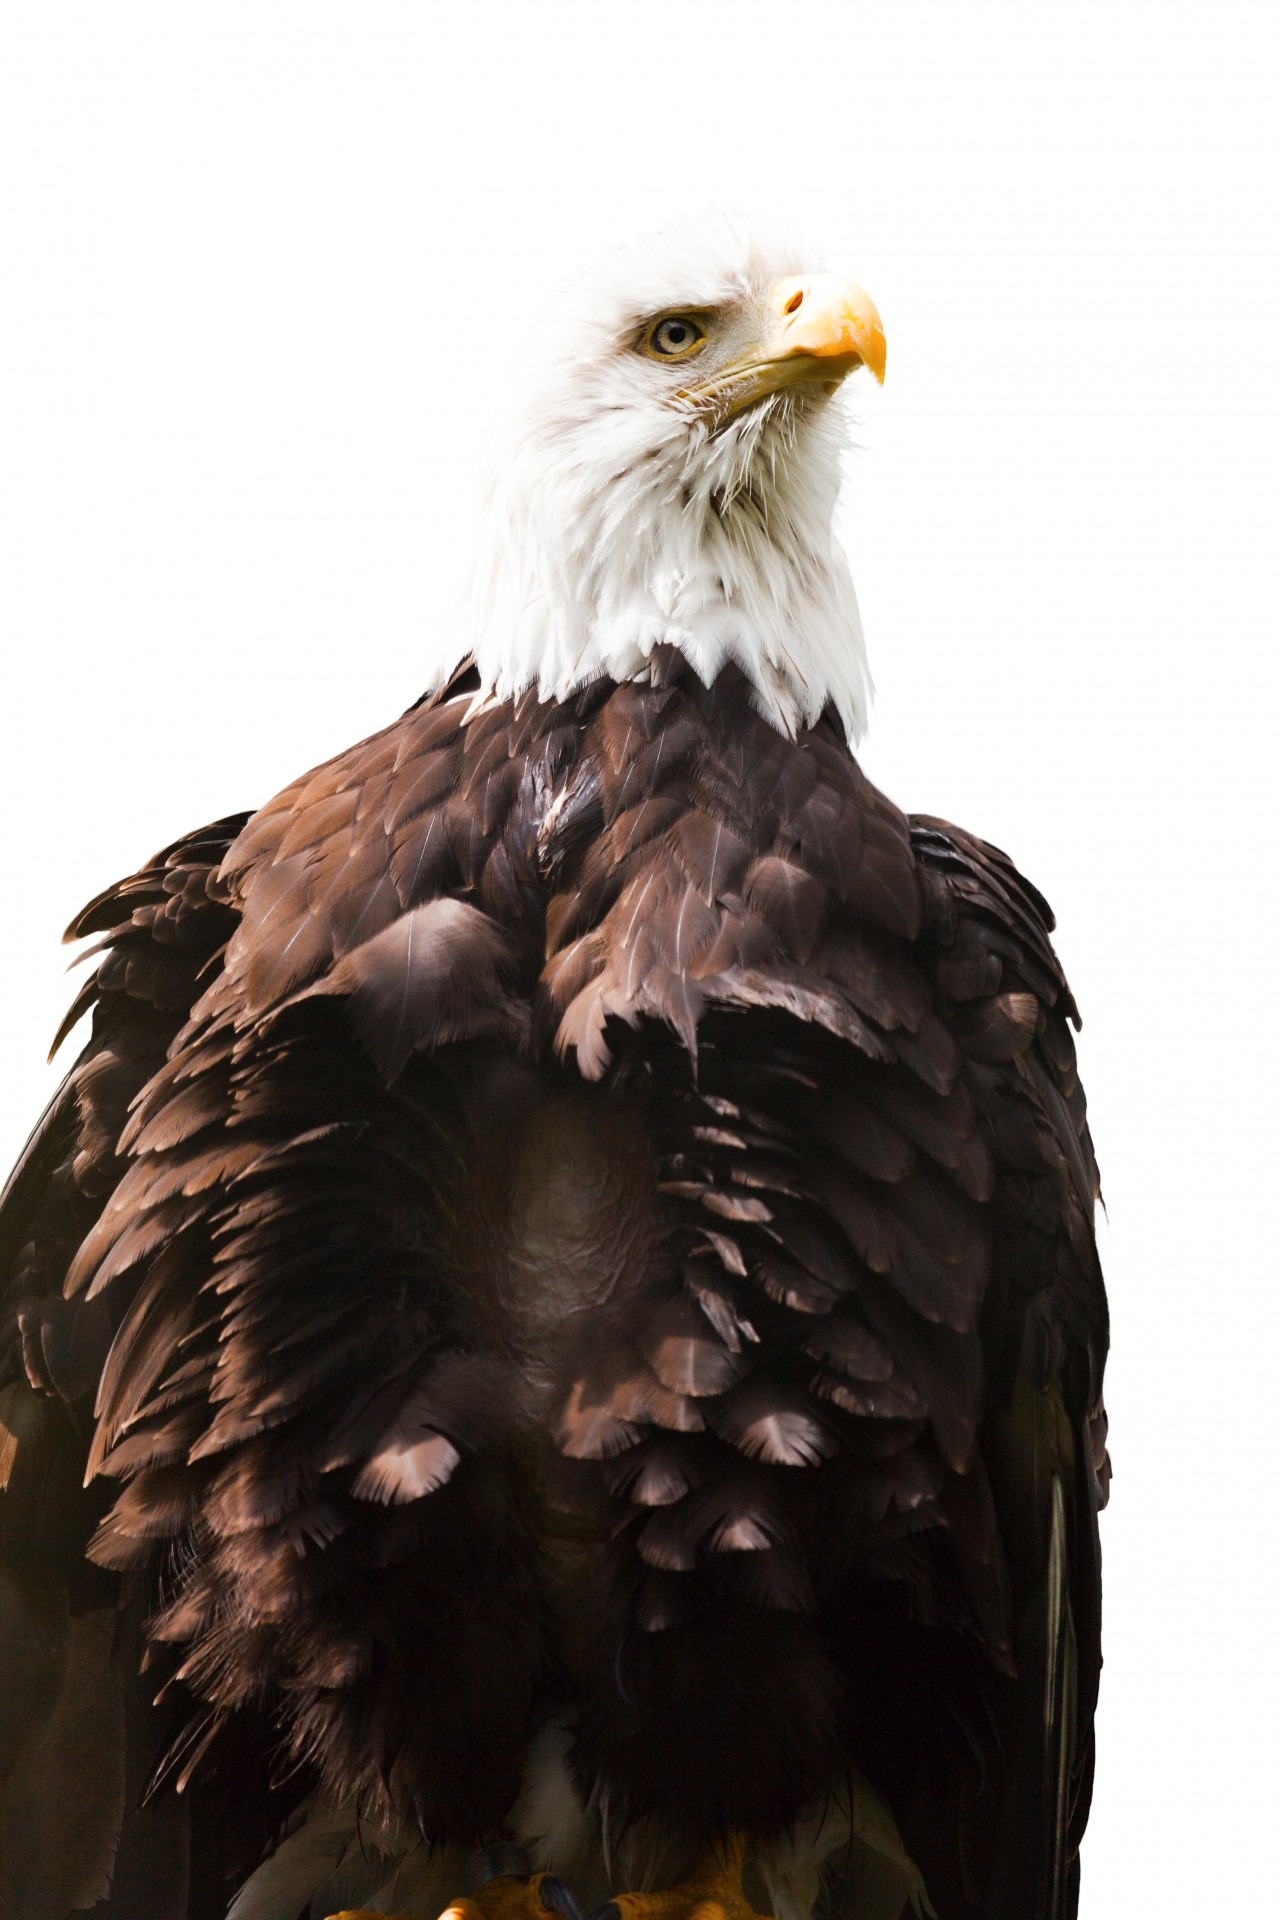
nature, bird, wing, white, animal, isolated, portrait, beak, symbol, usa, america, eagle, brown, feather, fauna, raptor, bird of prey, bald eagle, american, endangered, vertebrate, haliaeetus leucocephalus, accipitriformes